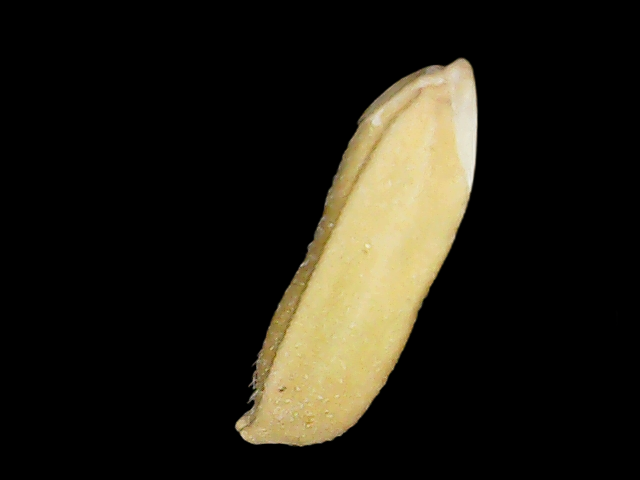
Rice variety: Binadhan24